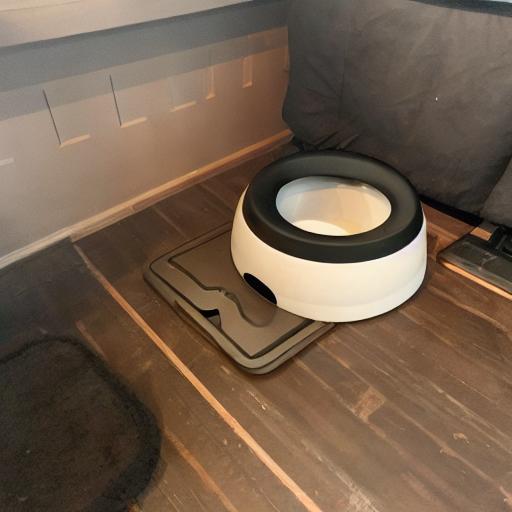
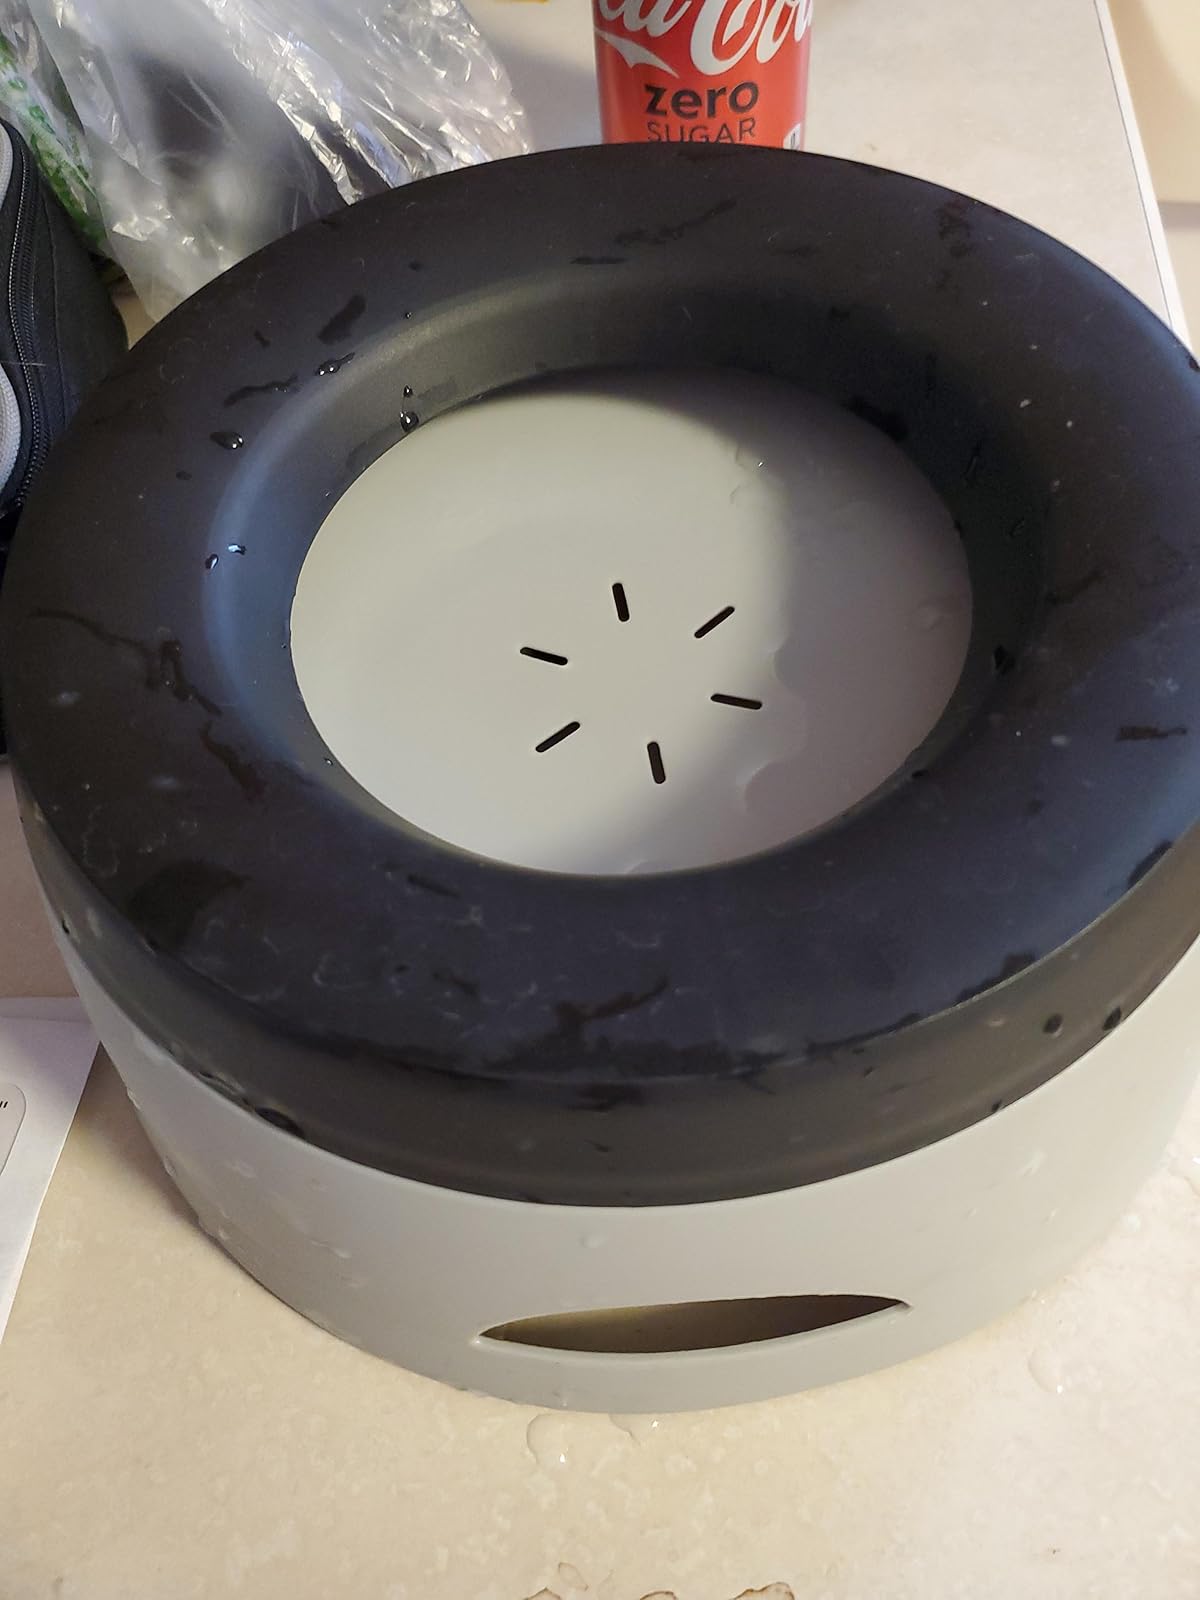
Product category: items_bowl
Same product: no